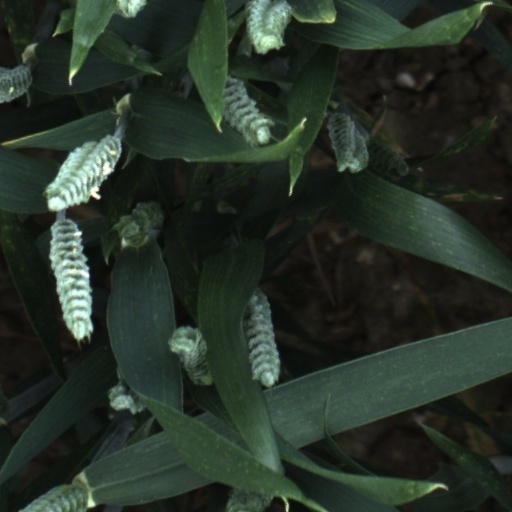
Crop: wheat